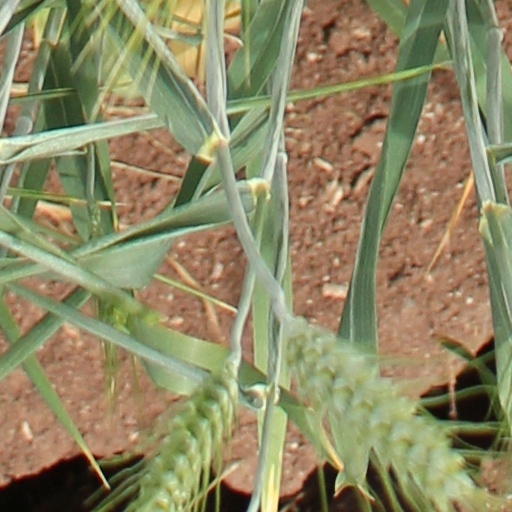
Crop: wheat